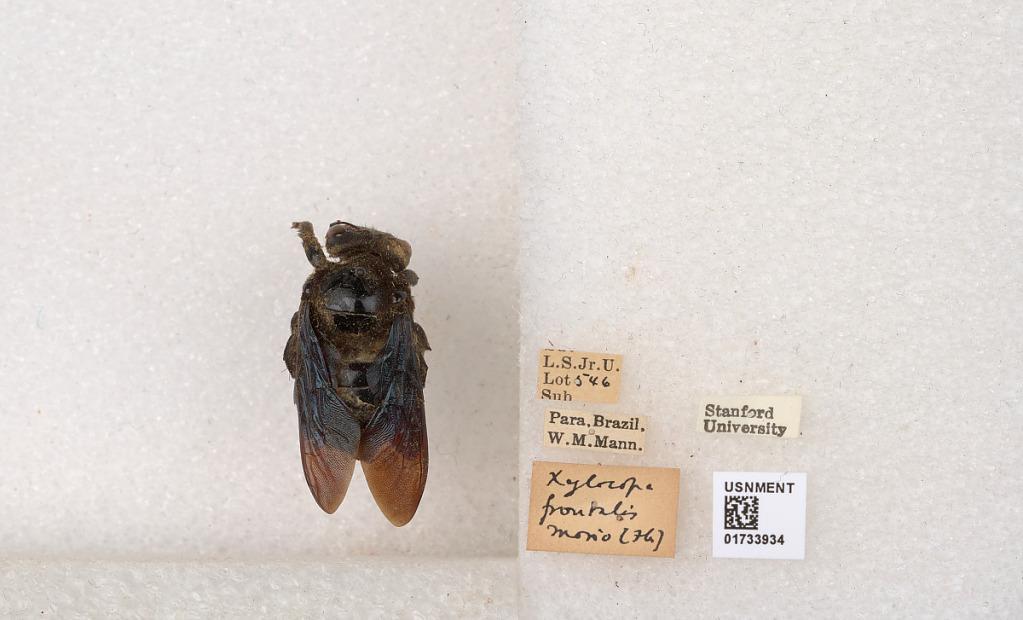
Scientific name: Xylocopa (Neoxylocopa) frontalis (Olivier)
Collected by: W. Mann
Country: Brazil
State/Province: Para